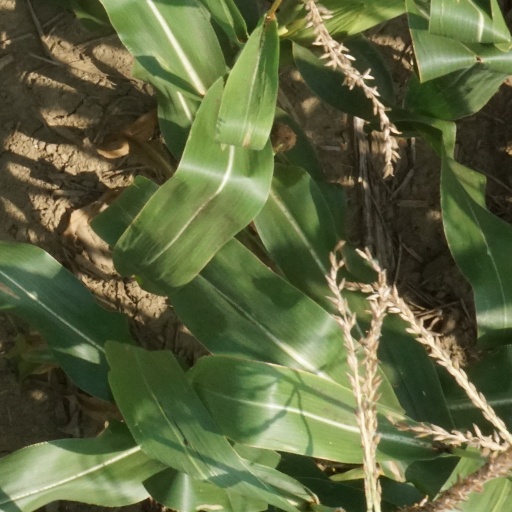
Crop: maize; corn